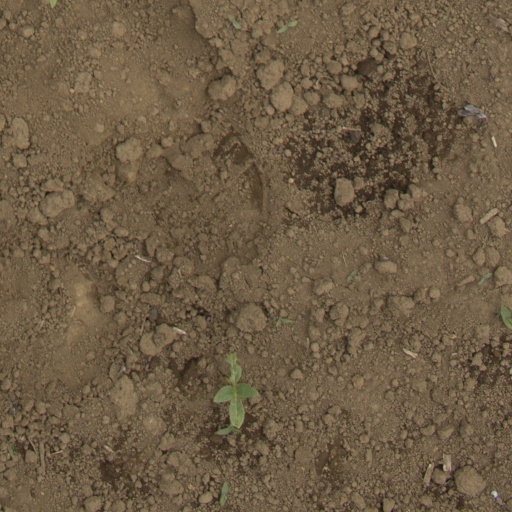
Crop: Jerusalem artichoke